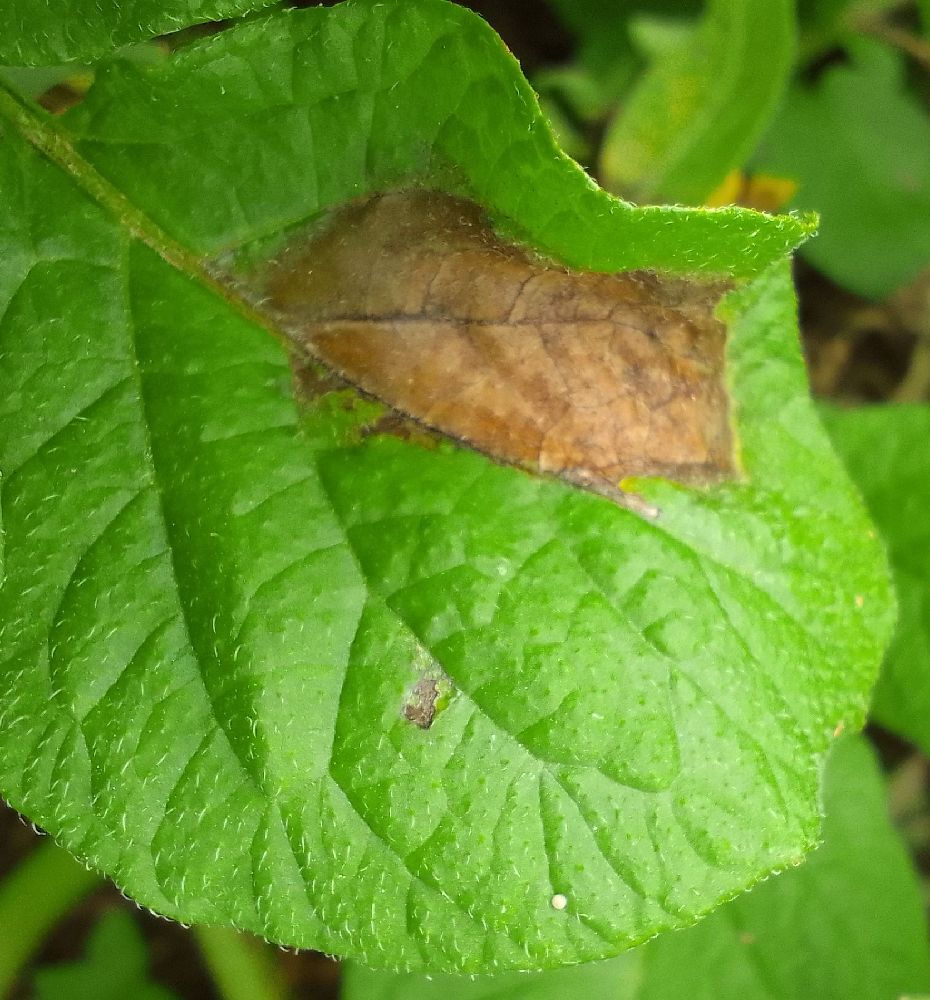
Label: Late blight